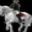
Label: horse